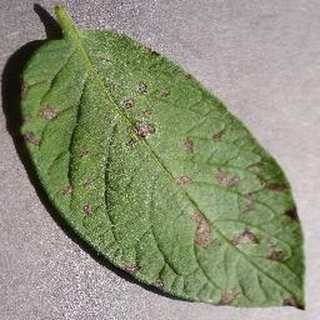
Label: potato_early_blight